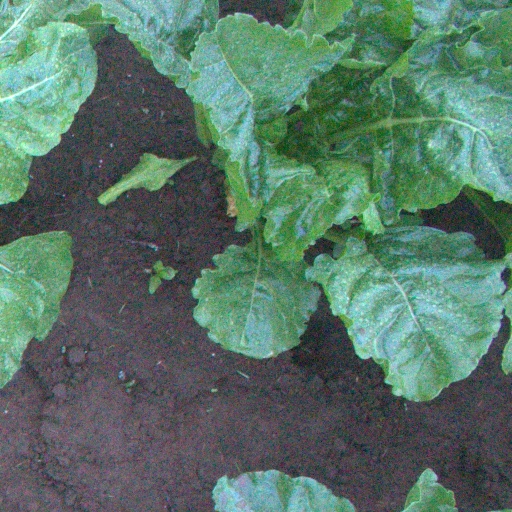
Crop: sugar beet